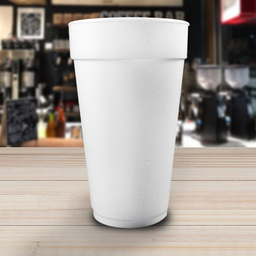
Label: paper